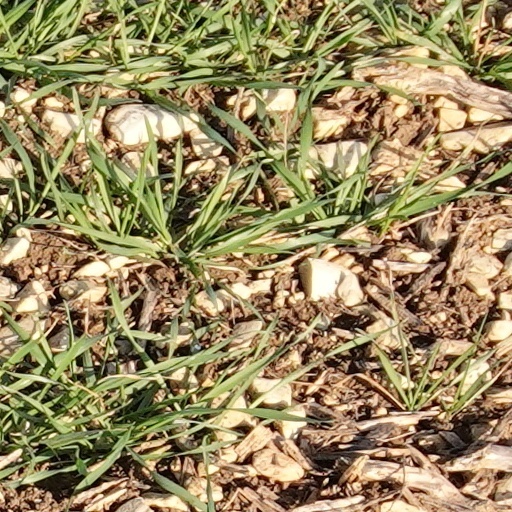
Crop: wheat